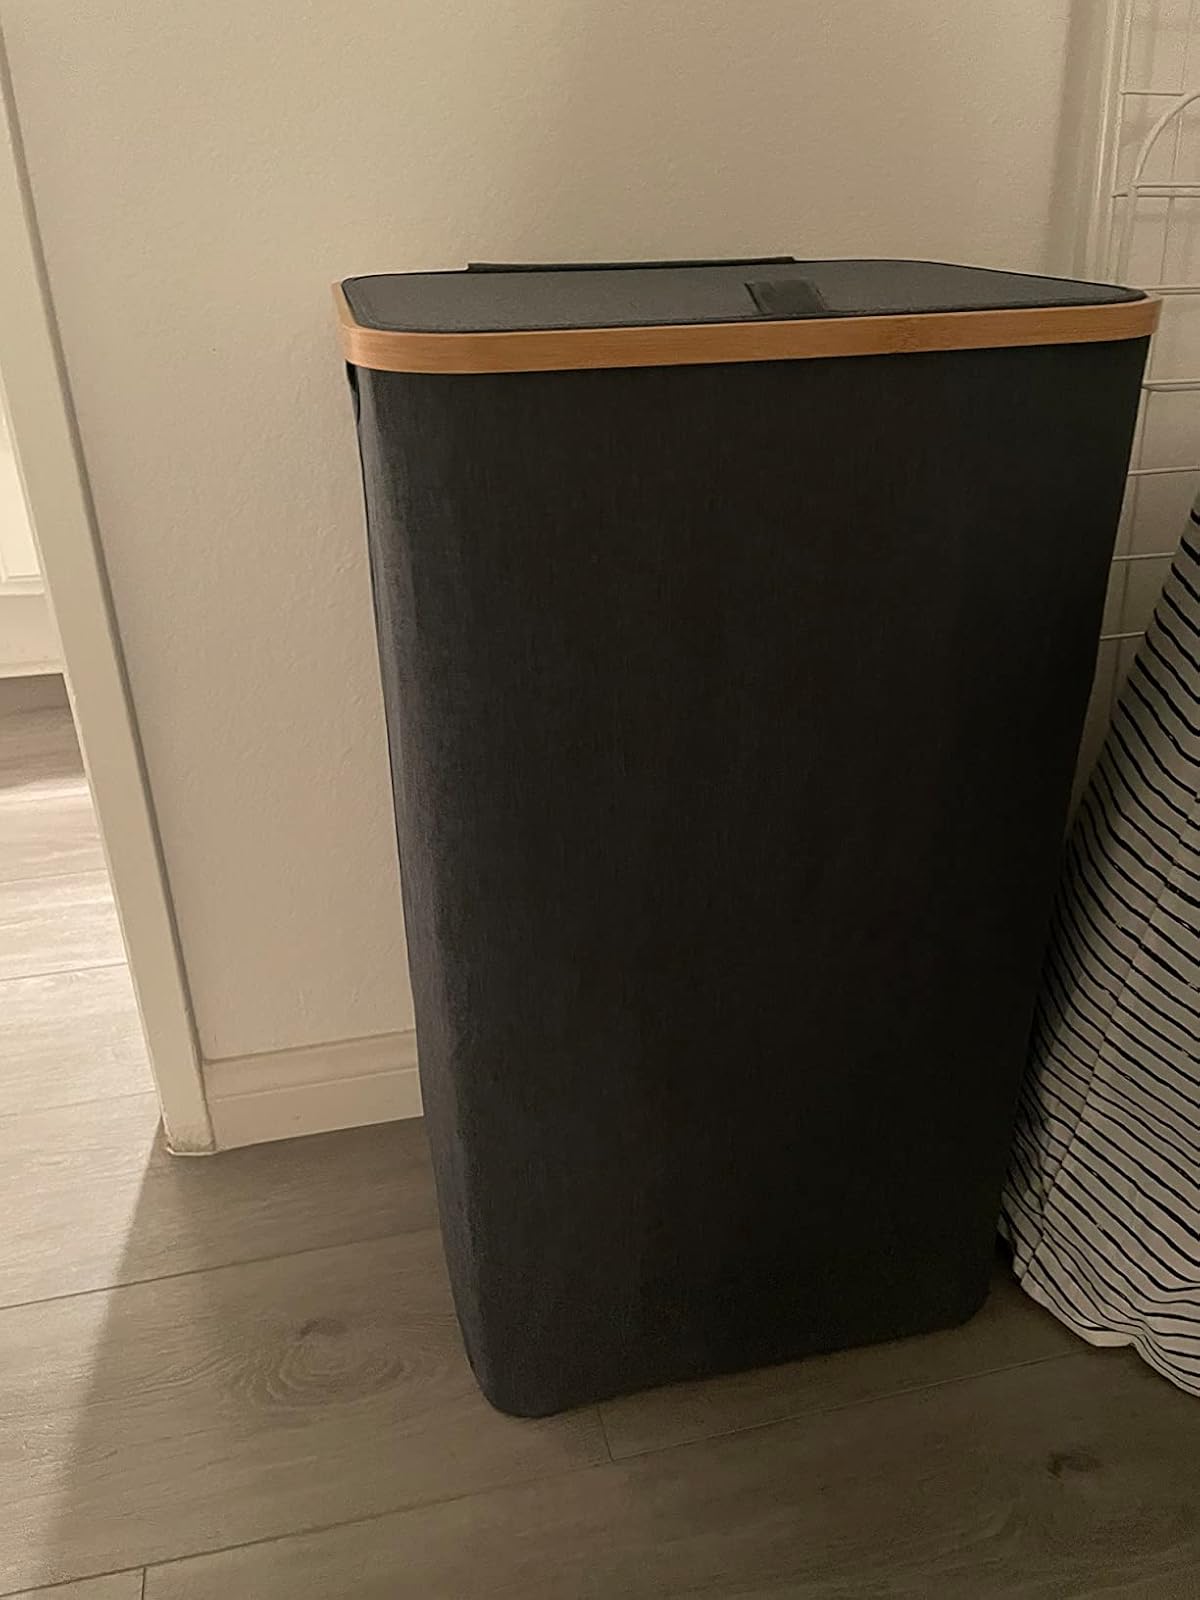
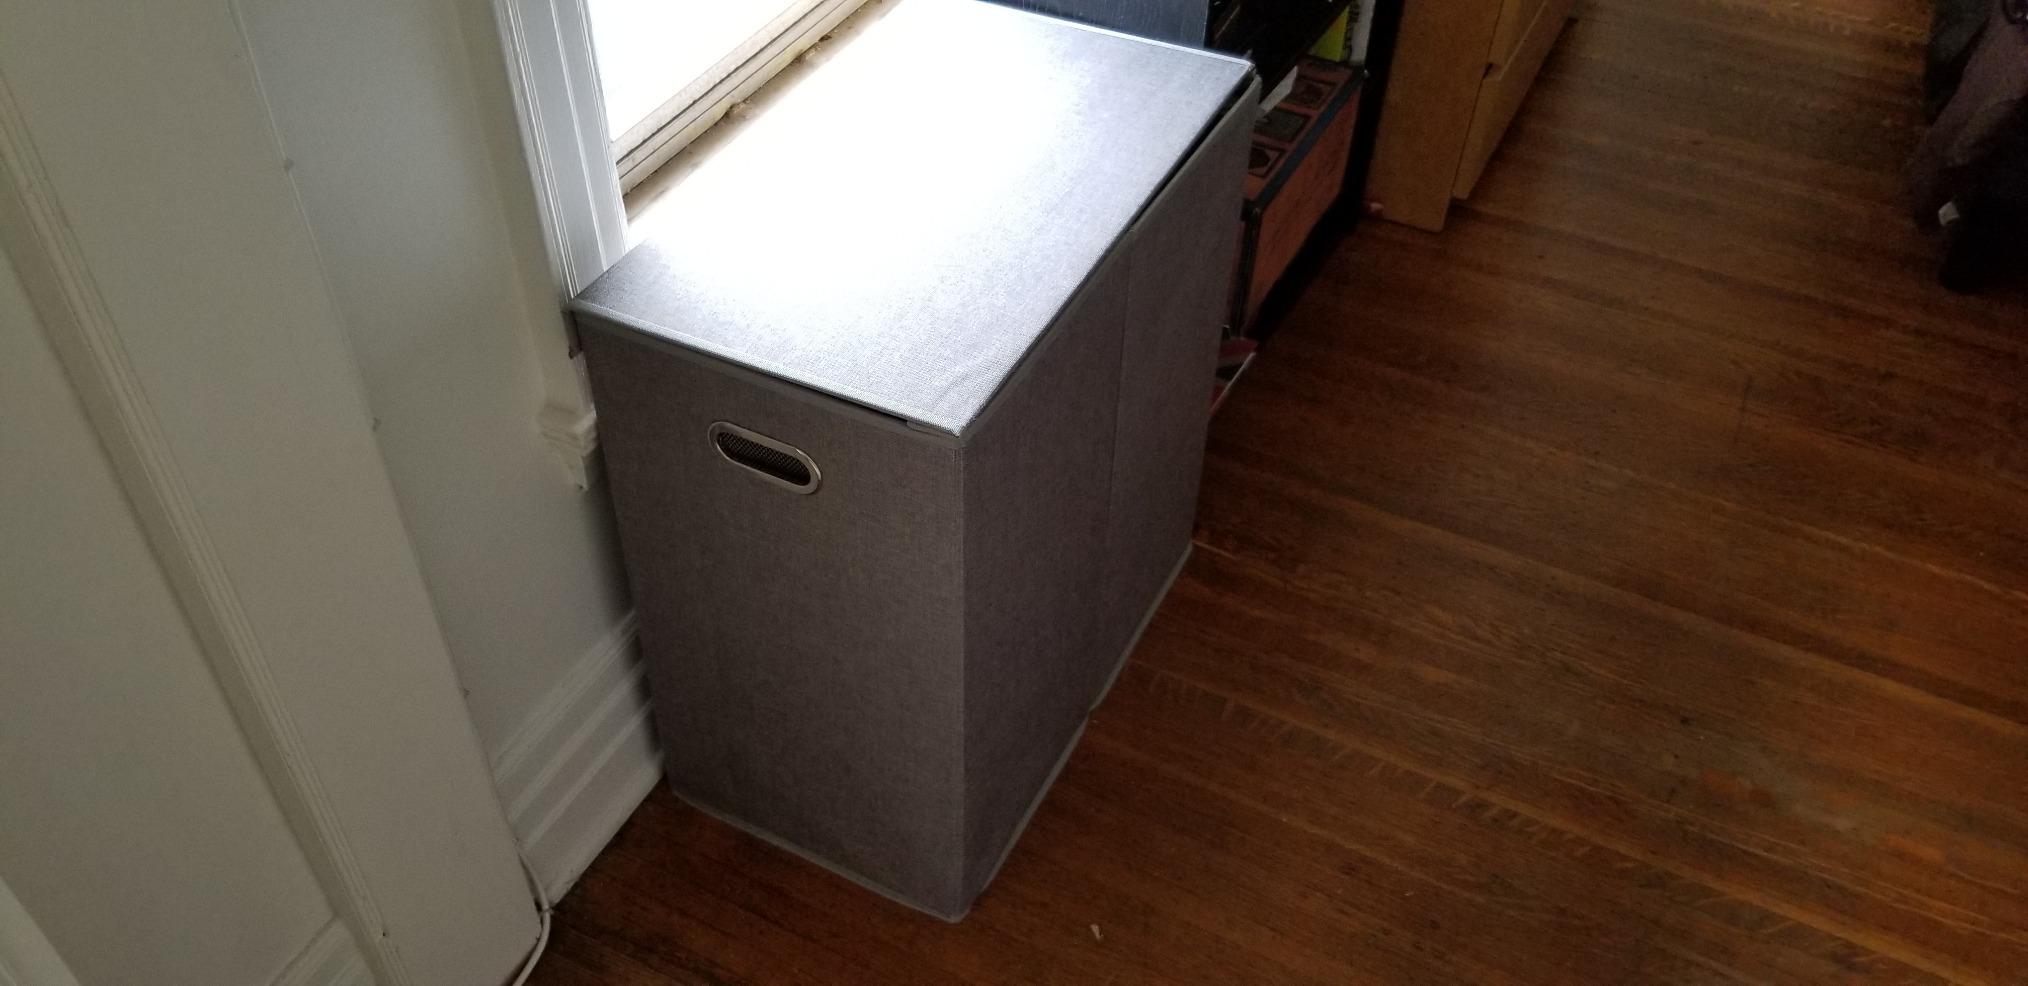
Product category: items_hamper
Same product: no